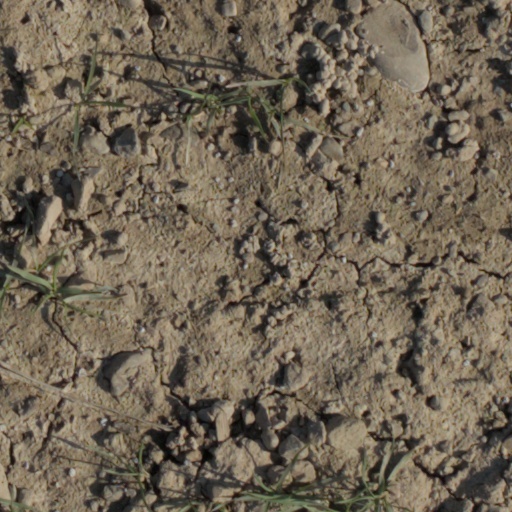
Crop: wheat